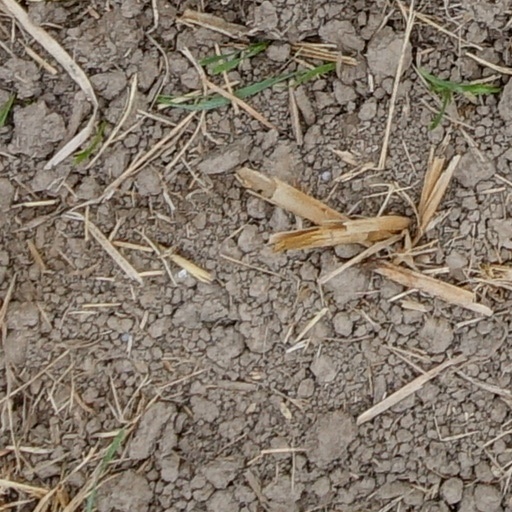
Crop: wheat